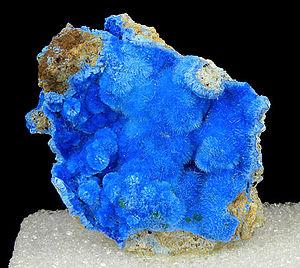
La cyanotrichite est une espèce minérale composée de sulfate de cuivre hydraté, d'aluminium et d'hydroxyde de formule: Cu₄Al₂[(OH)₁₂/SO₄].2H₂O. Les cristaux peuvent atteindre 3 cm.